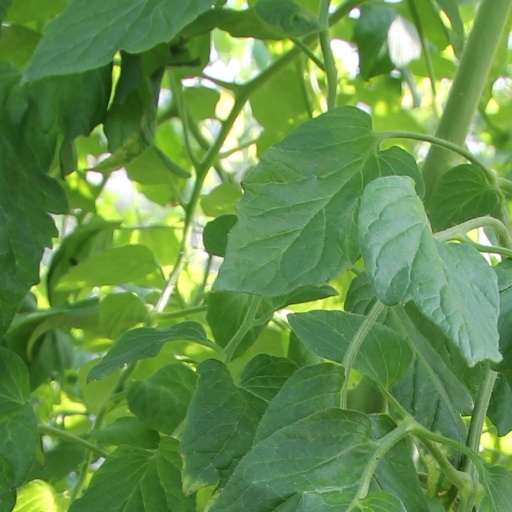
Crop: tomato